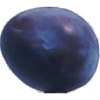
Label: Plum 3